Santiago J. Erevia

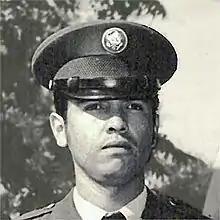
Erevia during his time of service

Santiago Jesus Erevia (December 15, 1945 – March 22, 2016) was an American soldier who fought in the Vietnam War and a recipient of the Medal of Honor.